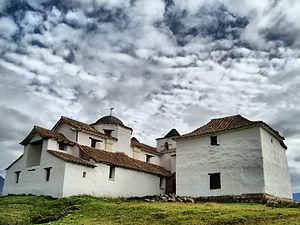
Cet article liste les monuments nationaux du Cundinamarca, en Colombie. Au 25 septembre 2013, 134 monuments nationaux étaient recensés dans ce département.